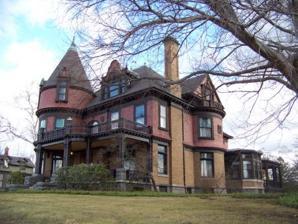
Building: Fyler–Hotchkiss Estate
Country: United States of America
Year built: 1898
Historic house in Connecticut, United States United States historic place Fyler–Hotchkiss Estate U.S. National Register of Historic Places U.S. Historic district Contributing property Show map of Connecticut Show map of the United States Location 192 Main St., Torrington, Connecticut Coordinates 41°48′15″N 73°7′19″W / 41.80417°N 73.12194°W / 41.80417; -73.12194 Area 1.6 acres (0.65 ha) Built 1898 ( 1898 ) Built by Hotchkiss Bros. Building Co. Architect Allen, William H. Architectural style Late Victorian, Italianate, Chateauesque Part of Downtown Torrington Historic District ( ID88002978 ) NRHP reference No. 87000129 Significant dates Added to NRHP February 12, 1987 Designated CP December 22, 1988 The Fyler–Hotchkiss Estate , also known as the Hotchkiss-Fyler House Museum , is a historic house museum at 192 Main Street in Torrington, Connecticut .  Operated by the Torrington Historical Society , its main house is a well-preserved and distinctive example of Chateauesque Victorian architecture.  It is also significant for its association with Orsamus Fyler, a prominent local politician and businessman.  The property was listed on the National Register of Historic Places in 2009. Description and history The Fyler–Hotchkiss Estate is located north of Torrington's central business district, on the east side of Main Street north of city hall and the Catholic church.  The estate complex includes two houses and a carriage house, set back from the street.  The main house is a large 2 + 1 ⁄ 2 -story brick structure, with a cruciform plan.  It has a hipped roof with gabled sections projecting to the sides, and dormers on the front and rear roof faces.  A porte-cochere projects from the left side, and a circular three-story turret with conical roof projects from the left front corner.  The front-facing gable dormer has a sculpted outline that is repeated at a much smaller scale in dormers rising in front of the turret roof. The main house, the Fyler–Hotchkiss house, is Chateauesque in style. The house was built in 1897 to a design by William H. Allen for Orsamus Fyler.  Fyler was a prominent local businessman and politician, who served in the American Civil War and was active in Republican Party politics.  As state insurance commissioner he oversaw important reforms to the state's insurance regulations.  The house passed to Gertrude Fyler Hotchkiss and Edward Hotchkiss, who was also prominent in local politics and business.  The adjacent Italianate house, part of the original purchase by Orsamus Fyler, was used by the family as a rental property. Gallery Carriage house Carson House See also National Register of Historic Places listings in Litchfield County, Connecticut References